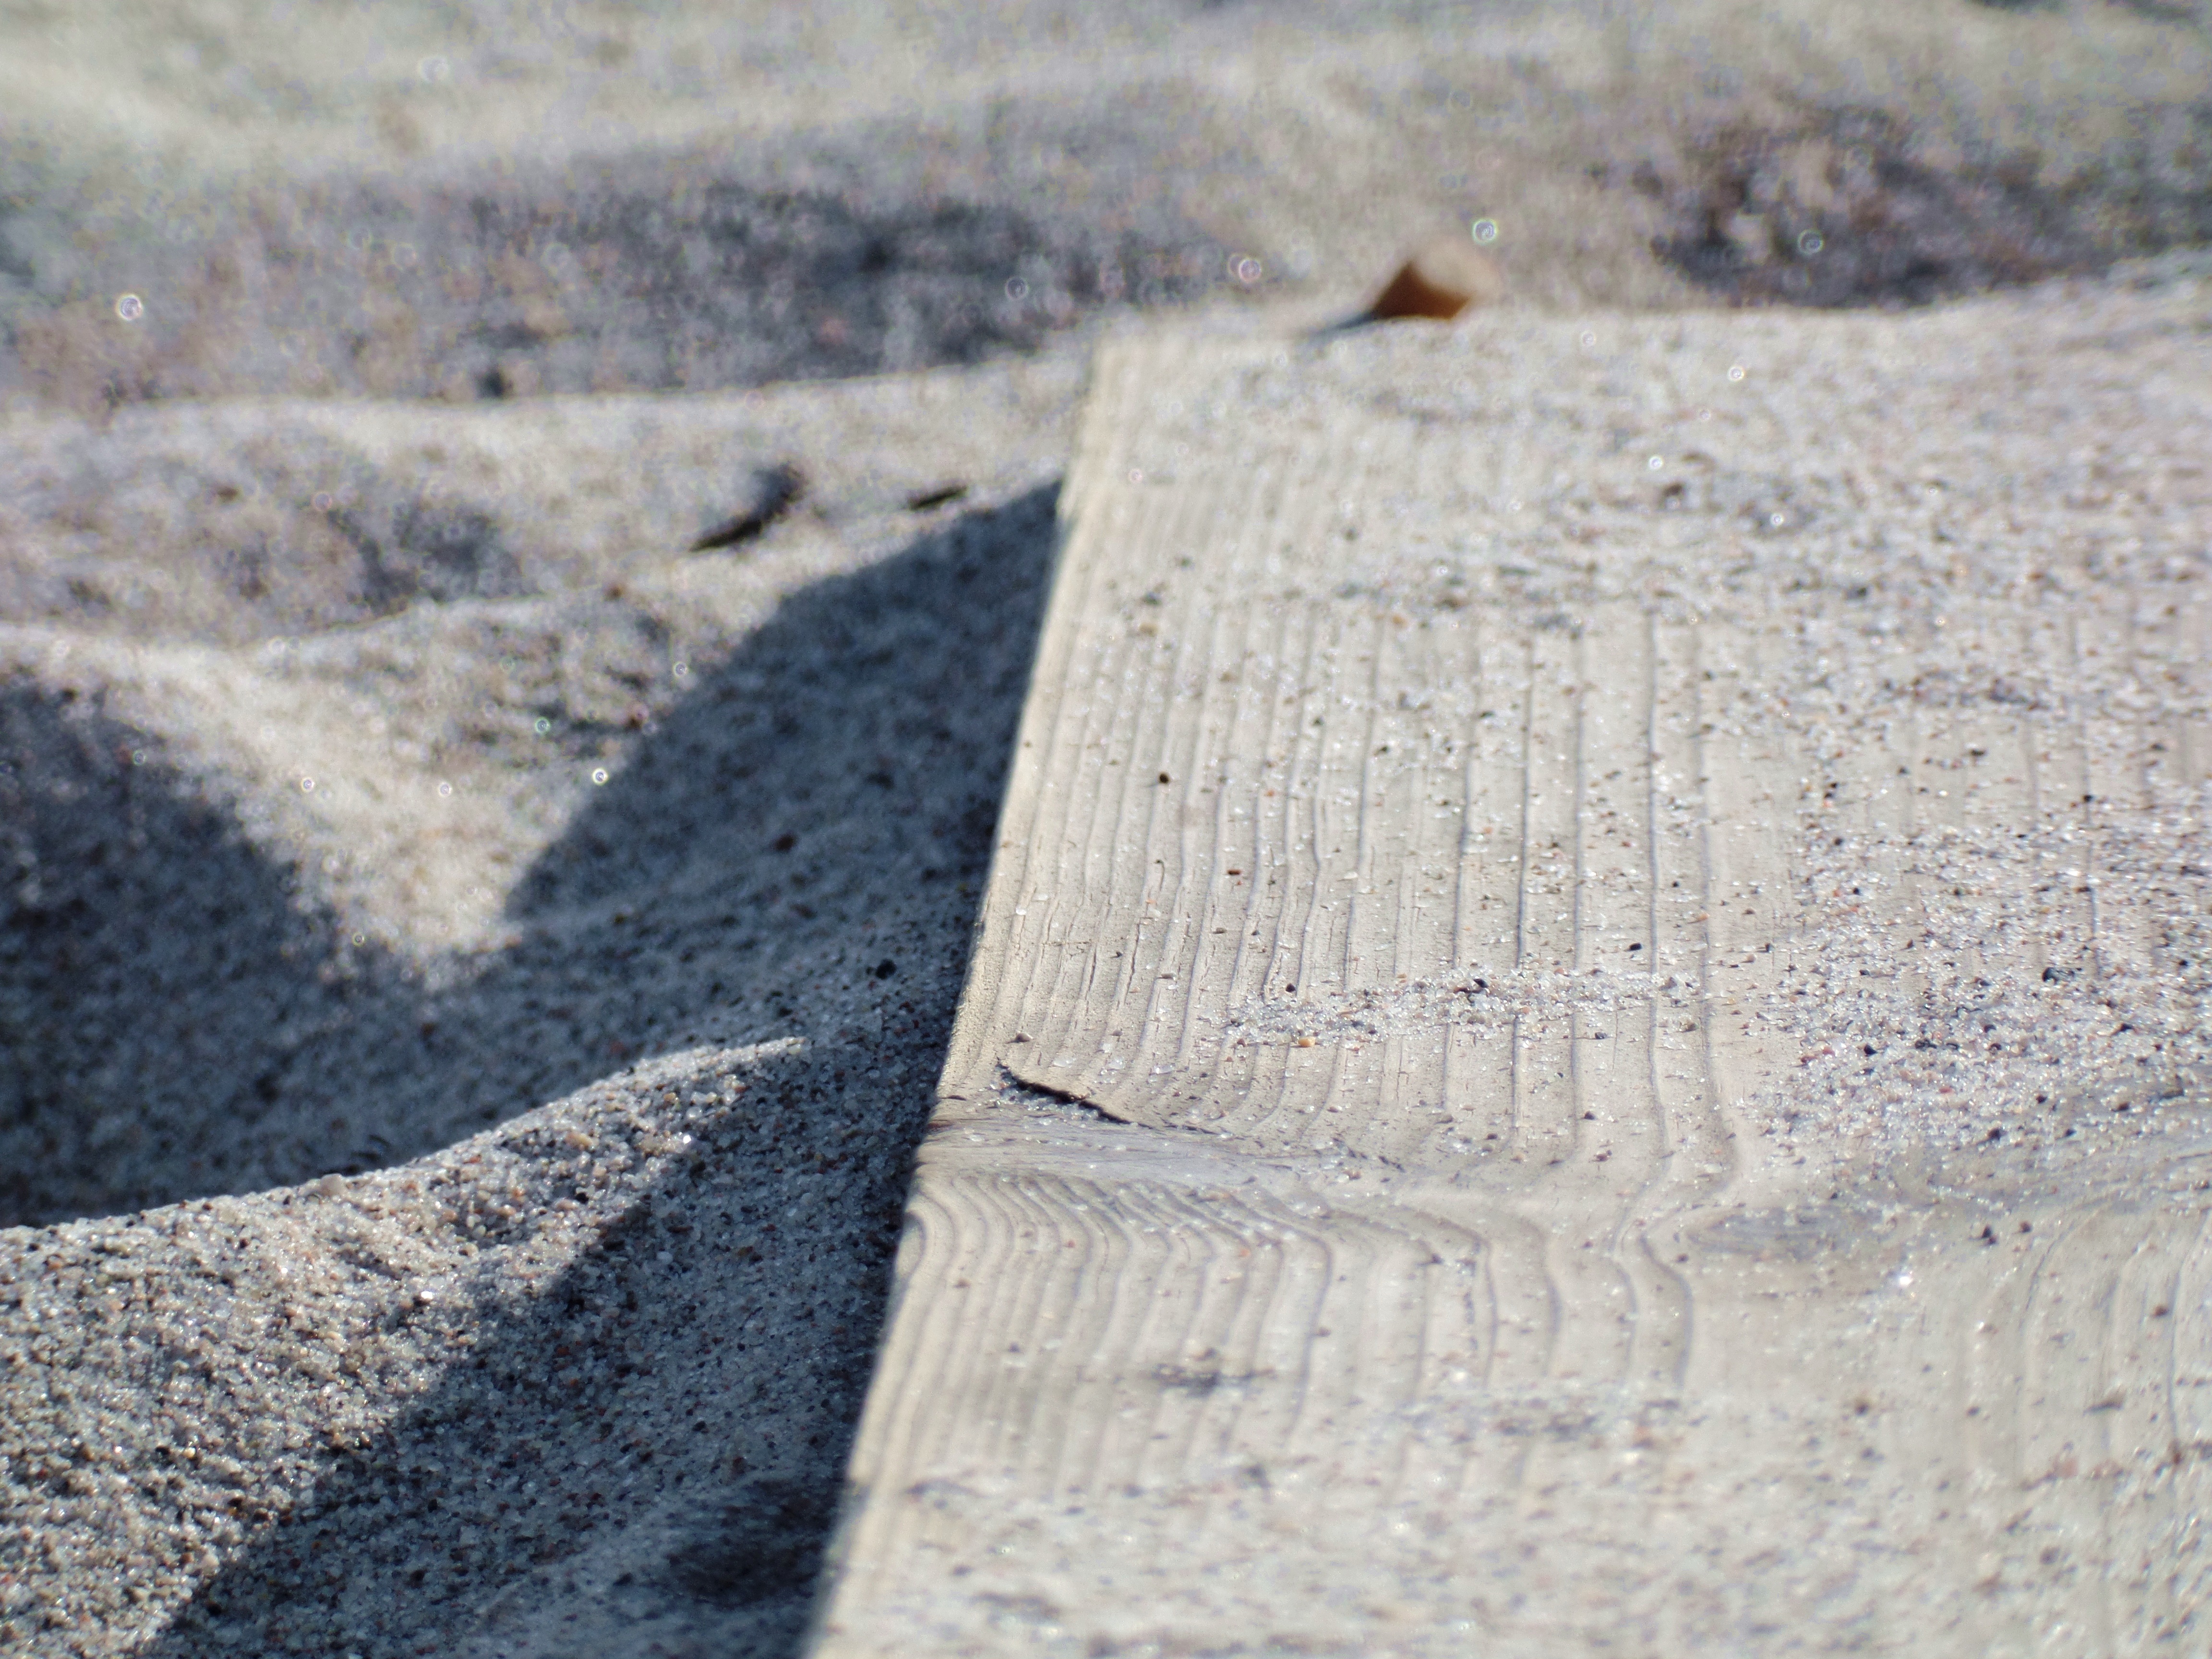
beach, sand, rock, board, wood, floor, wall, asphalt, soil, material, geology, denmark, flooring, road surface